John Landgraf

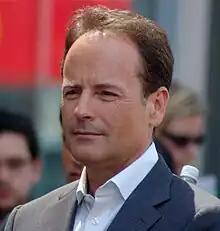
Landgraf in August 2011

John Phillip Landgraf (born May 20, 1962) is the Chairman of FX Networks. He is also a member of